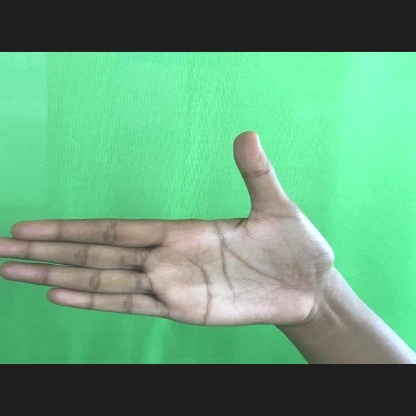
Mudra: Ardhachandran